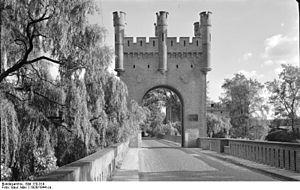
Nedlitz est un village qui fait partie depuis 1935 de la commune de Potsdam, près de Berlin dans le Brandebourg. Il est bordé par le Jungfernsee, ce qui en fait un lieu de repos des Berlinois et des habitants de Potsdam.